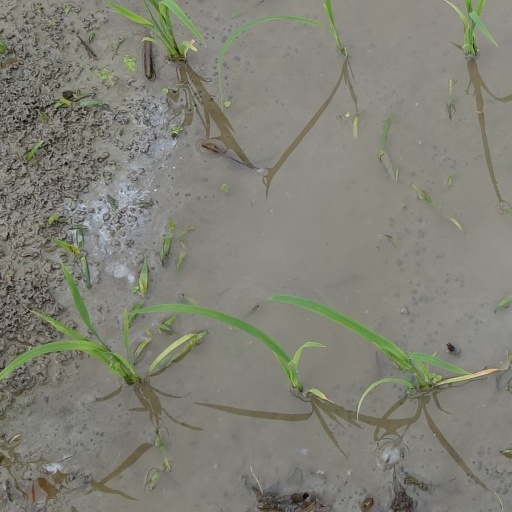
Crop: rice